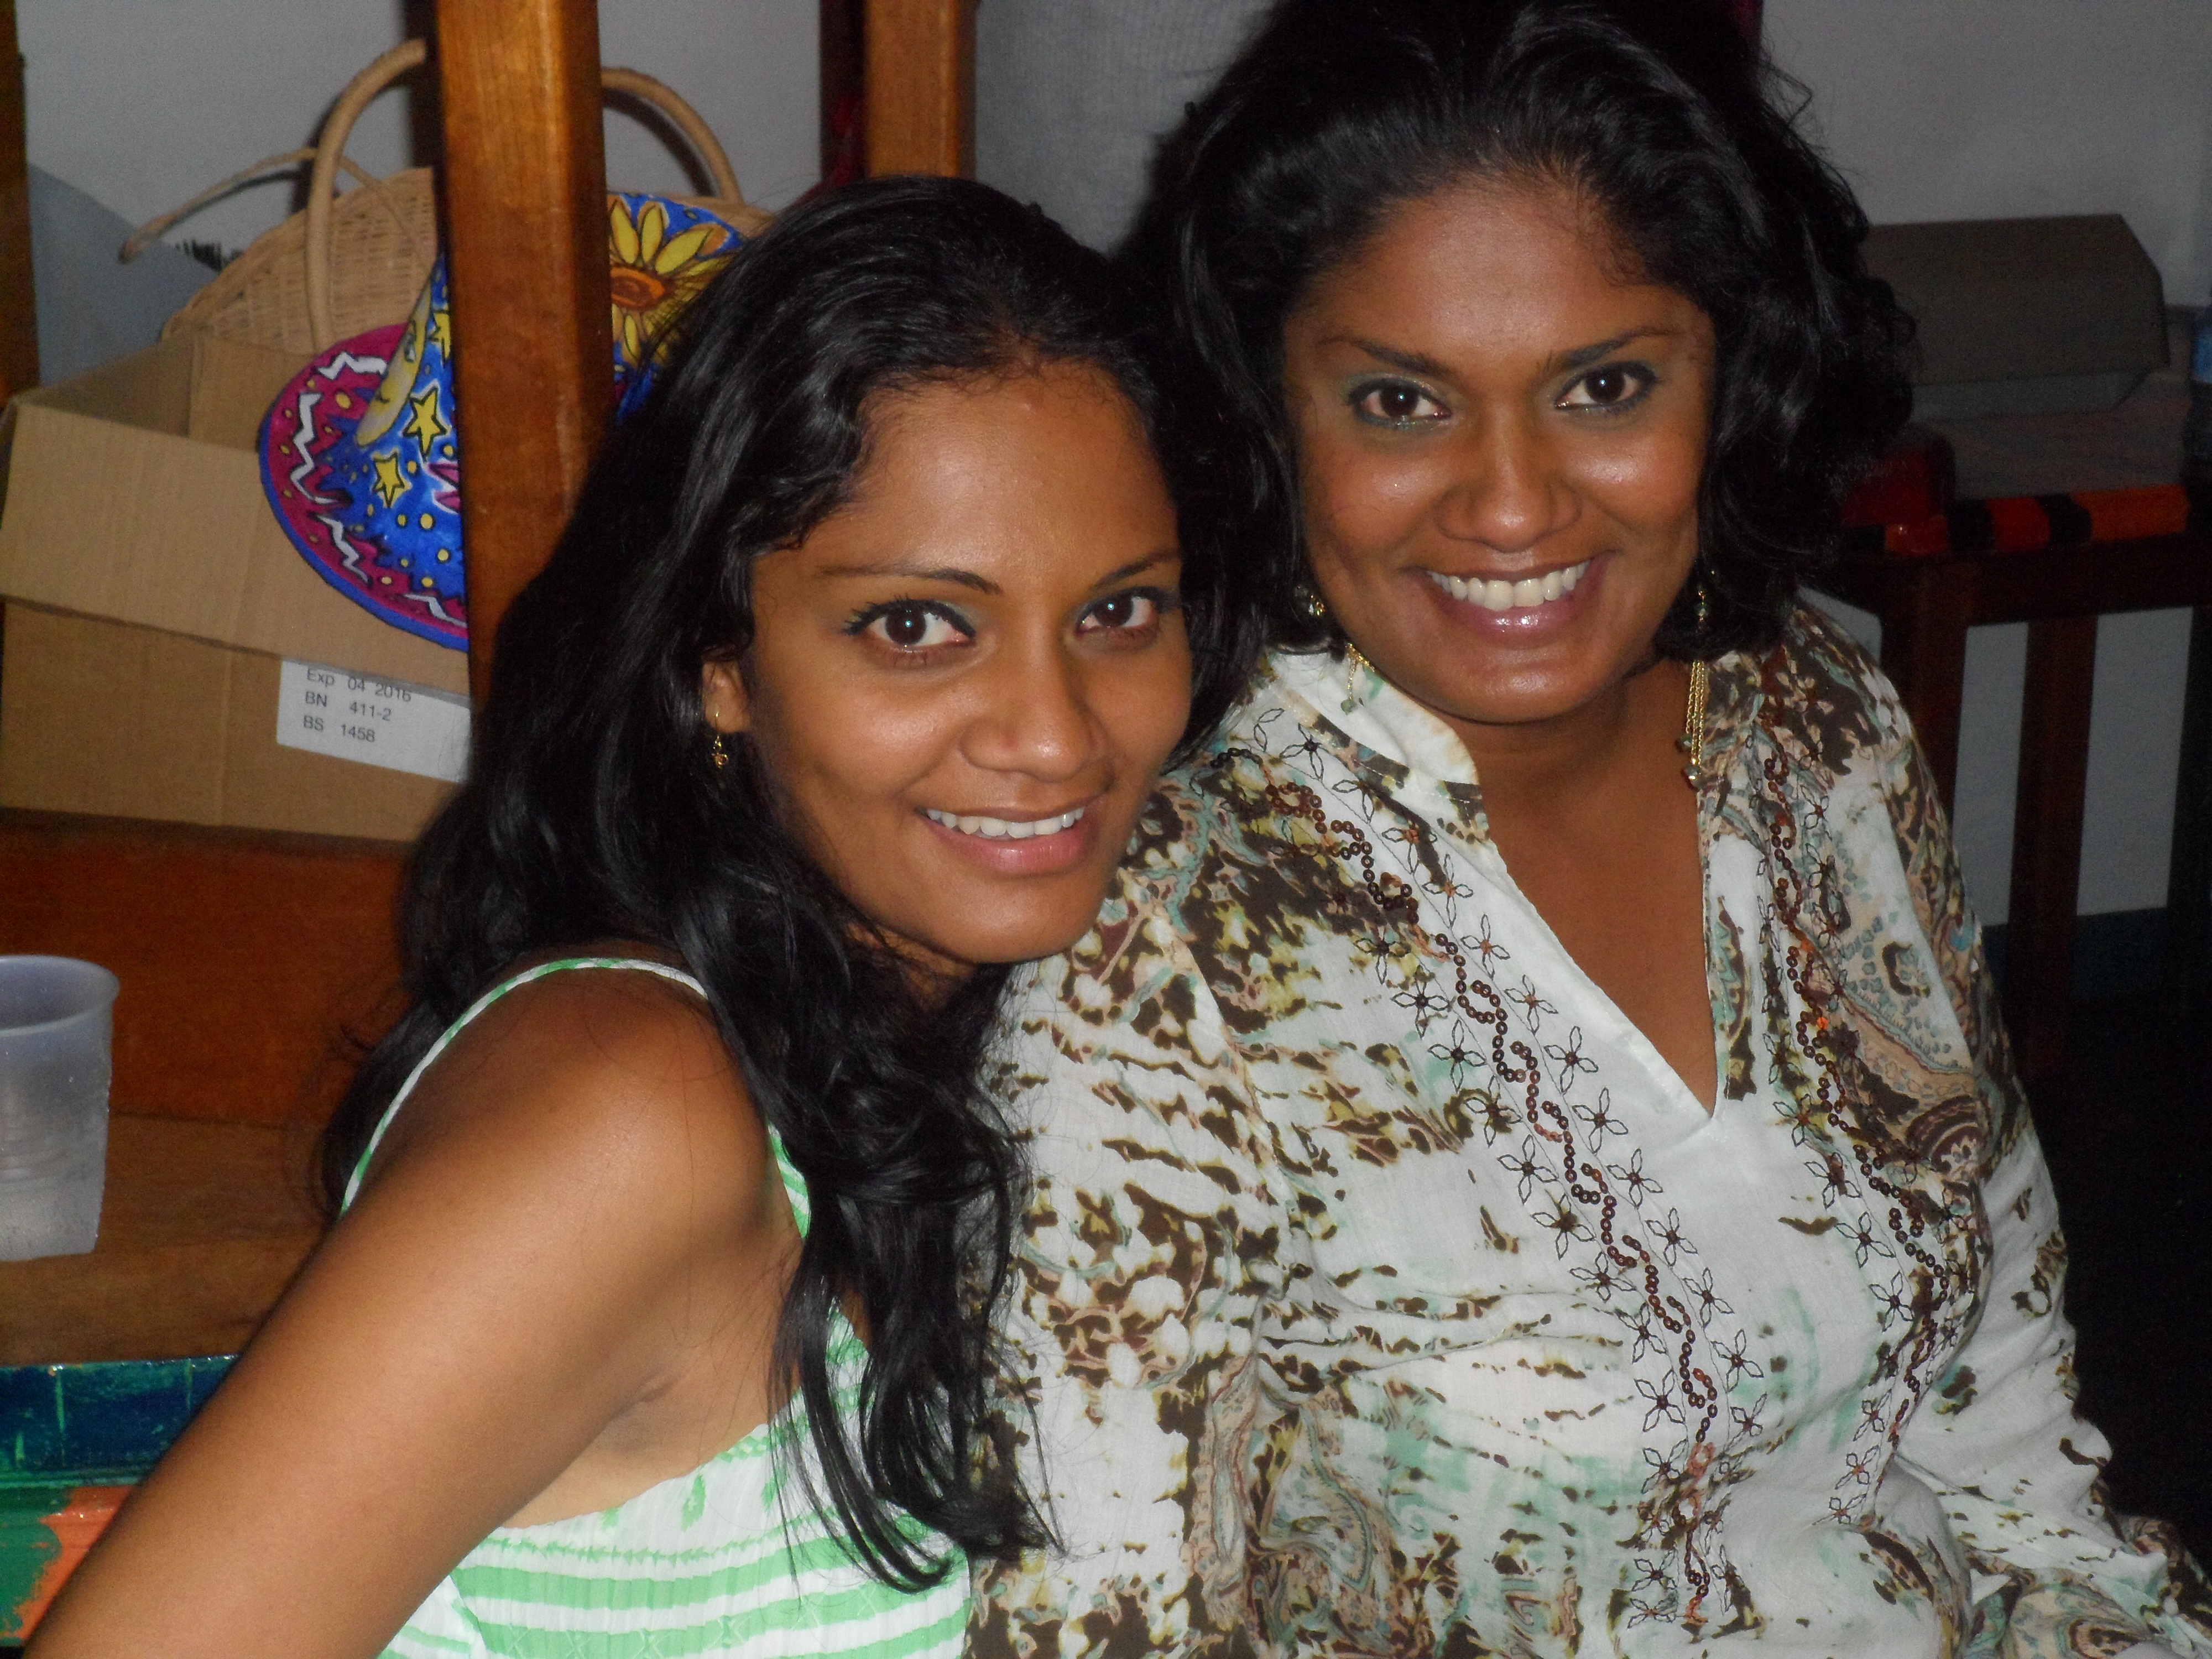
people, trunk, smile, beautiful, trinidad, sisters, abdomen